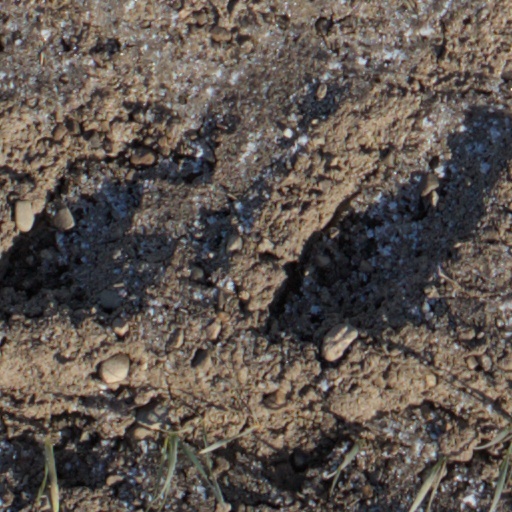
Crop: wheat